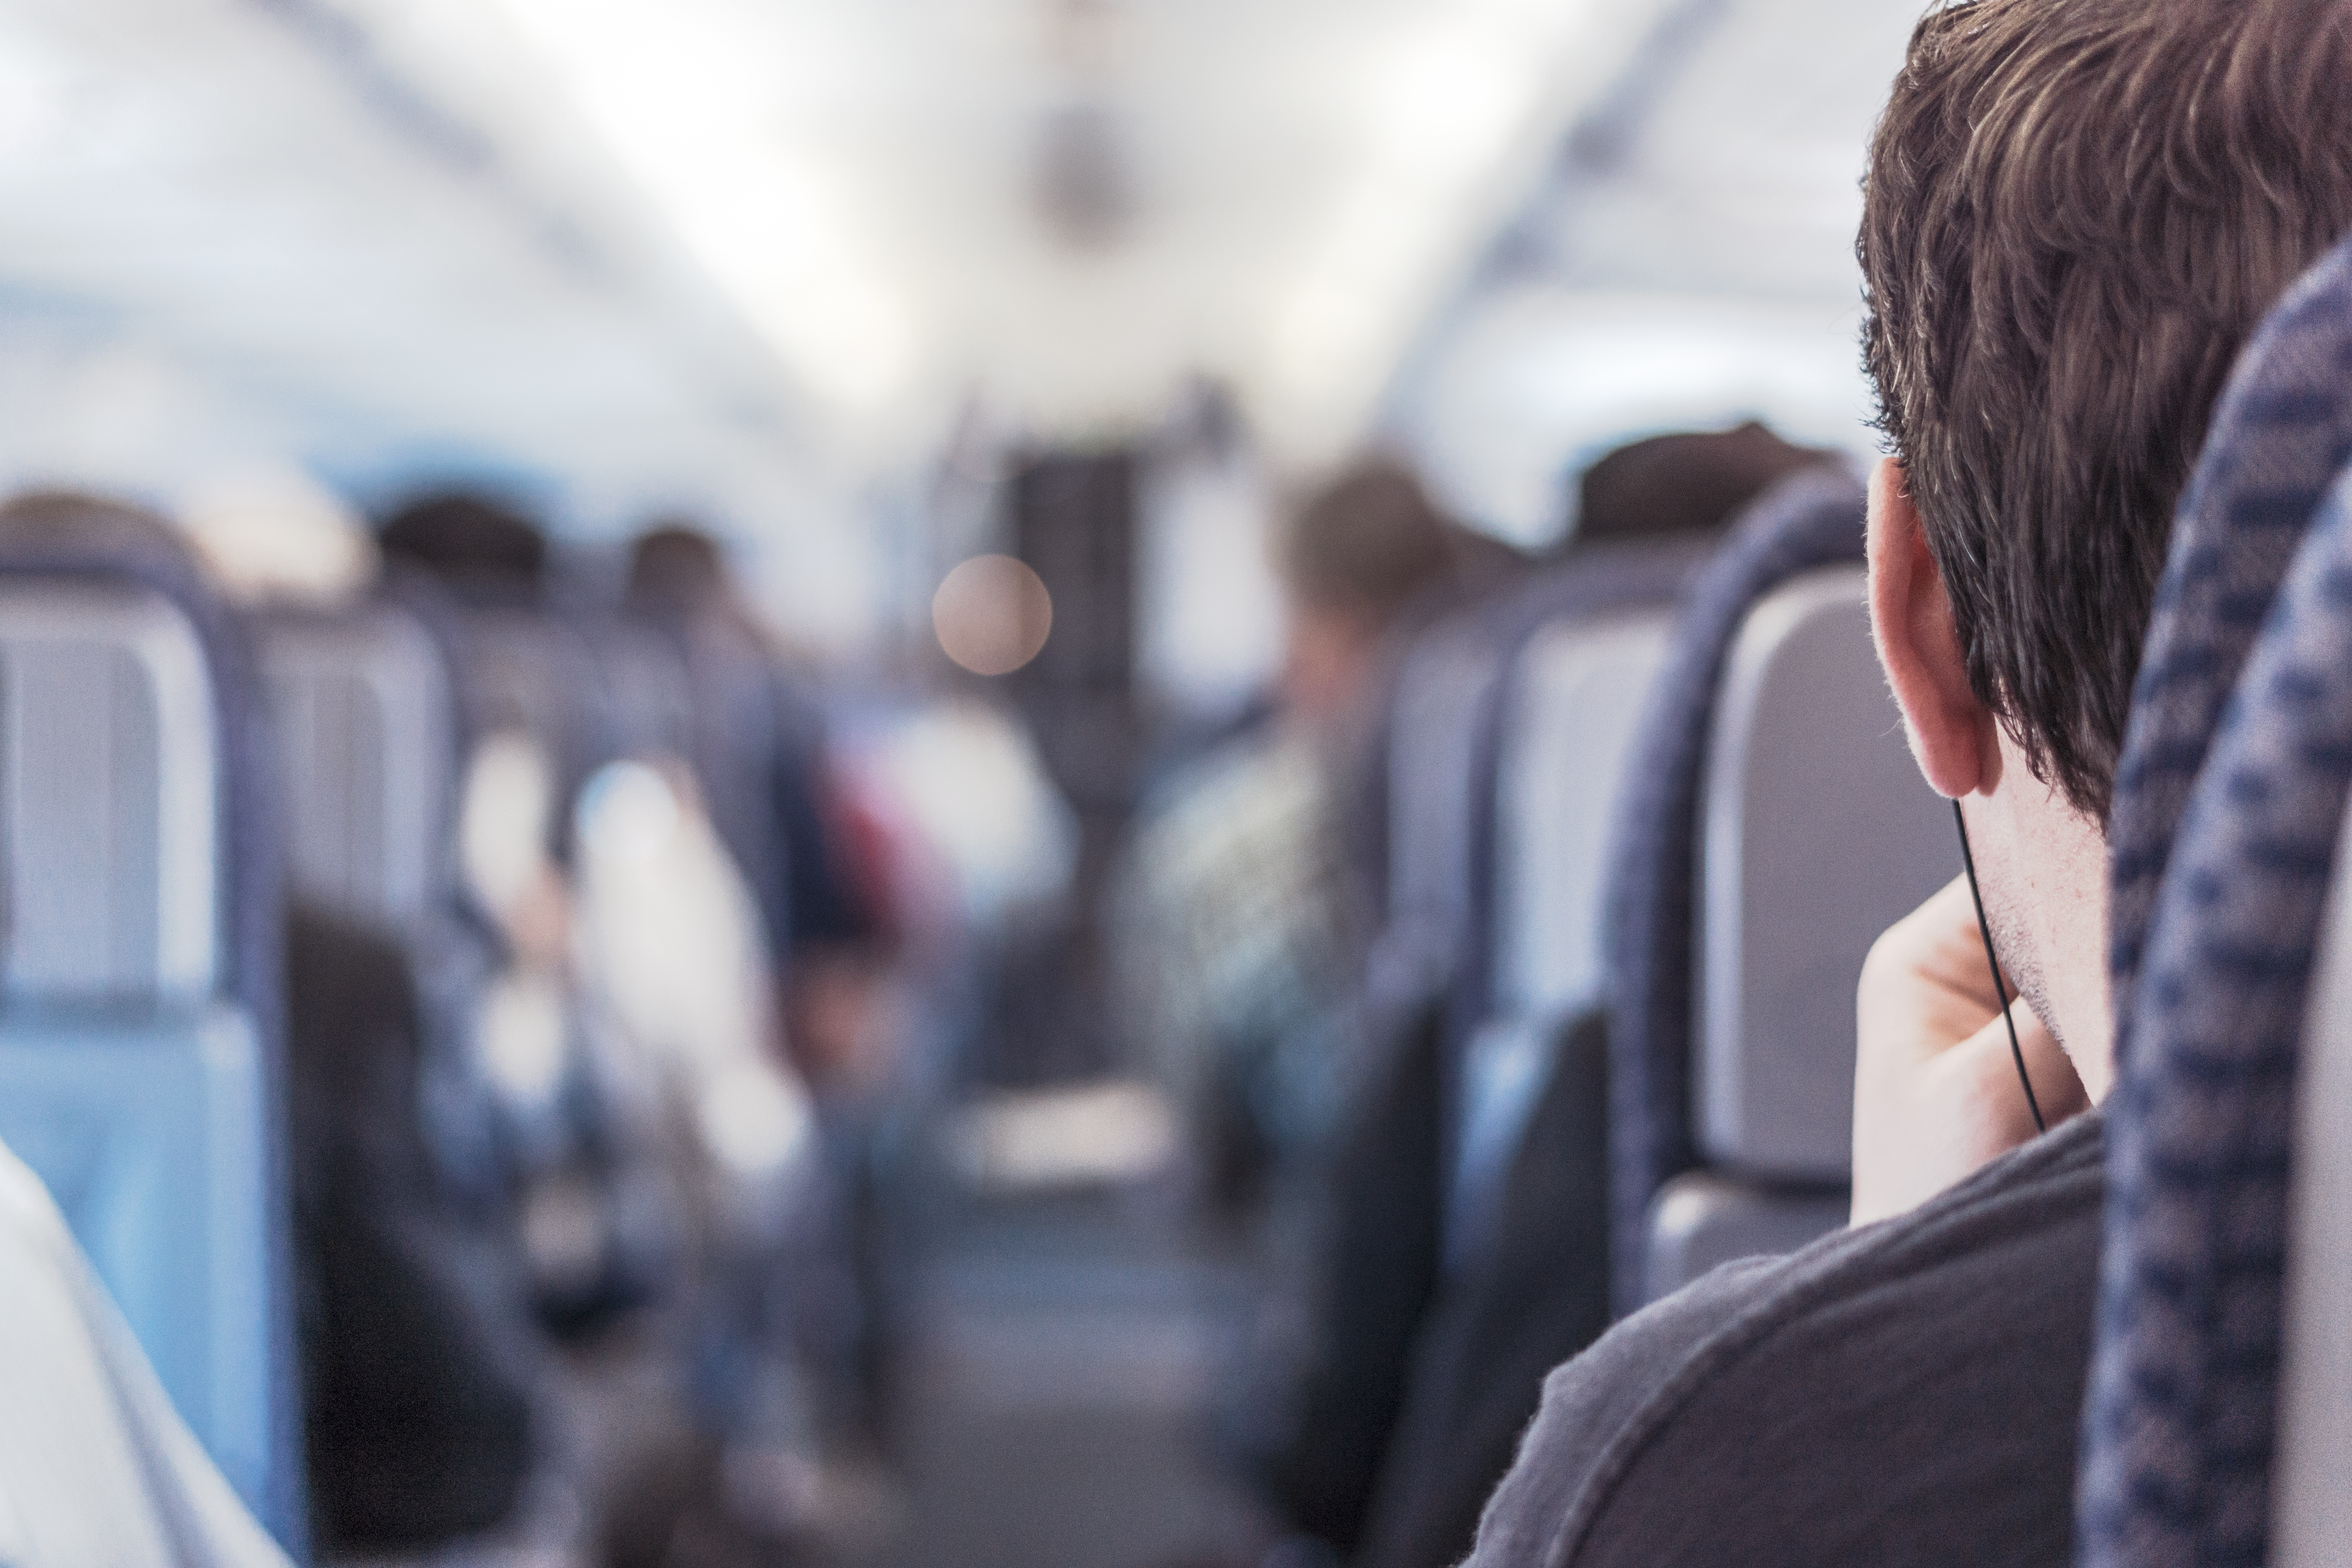
man, people, girl, technology, car, seat, train, travelling, travel, airplane, transport, vehicle, sitting, trip, public transport, aisle, seats, passenger, airplane passenger